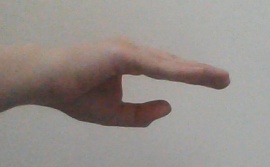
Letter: jeem